Angelo State University

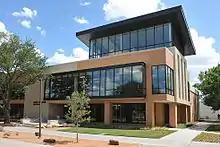
Center for Human Performance

There are several fraternities and sororities on campus. Honor societies, religious organizations, and sports teams abound.